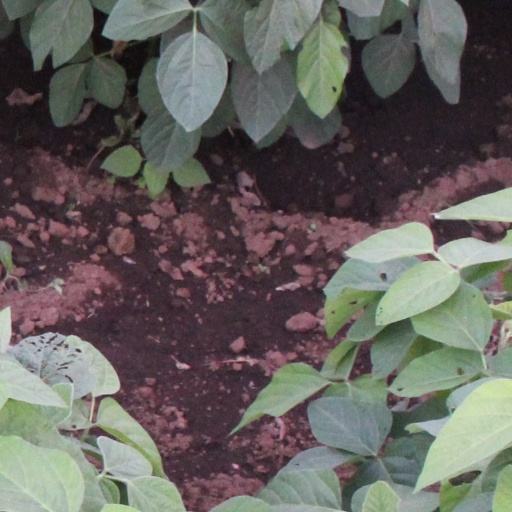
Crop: soybean